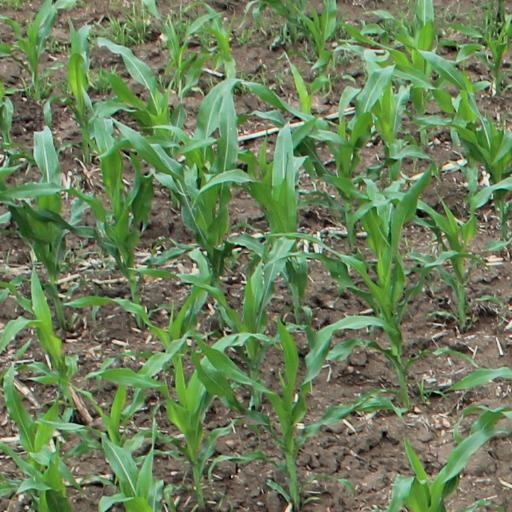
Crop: maize; corn